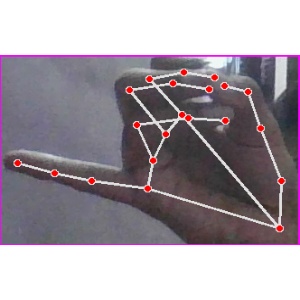
अक्षर: च